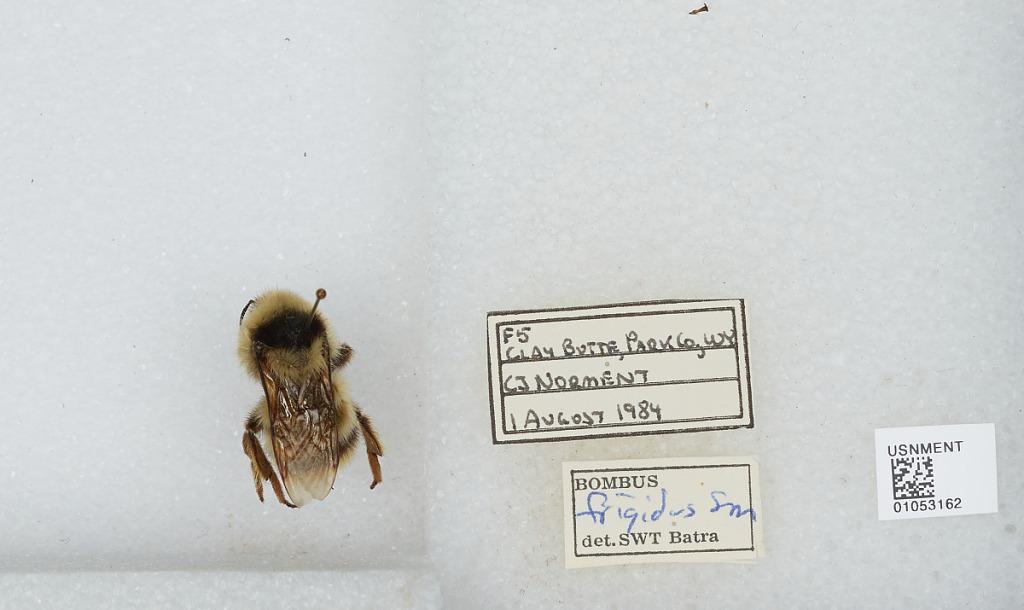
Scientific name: Bombus sp.
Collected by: C. Norment
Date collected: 1984-8-1
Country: United States
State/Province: Wyoming
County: Park
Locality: Clay Butte
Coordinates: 44.9444, -109.626
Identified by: Batra, S. W.T.